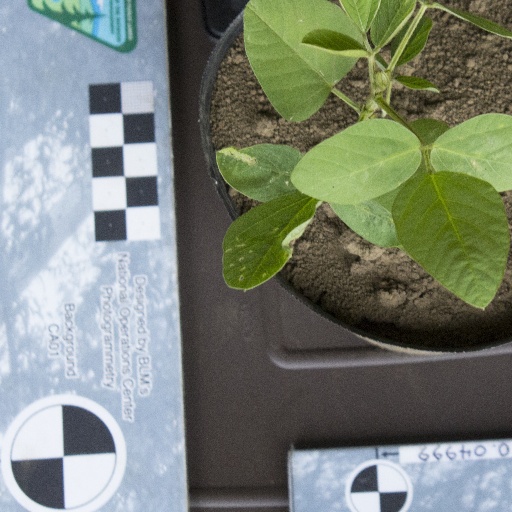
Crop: soybean